Lime Cay

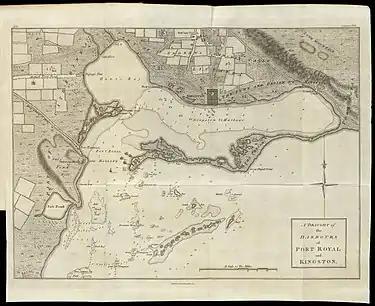
Lime Key on map of 1774

Located 15 - 30 minutes by boat from Port Royal. It has a small beach which makes it a popular location for recreation and sunbathing. It is a regular hotspot for post-party-goers, and during holiday season (Summer and Christmas) weekends the island is often swarmed with boats, music and socialites. Lime Cay measures 380 meters northwest-southeast, and is up to 80 meters wide, measuring 2 ha in area. About half of the area is wooded, the rest is sand and coral. It has no infrastructure except for a small open building used as a gazebo. The building is located at .